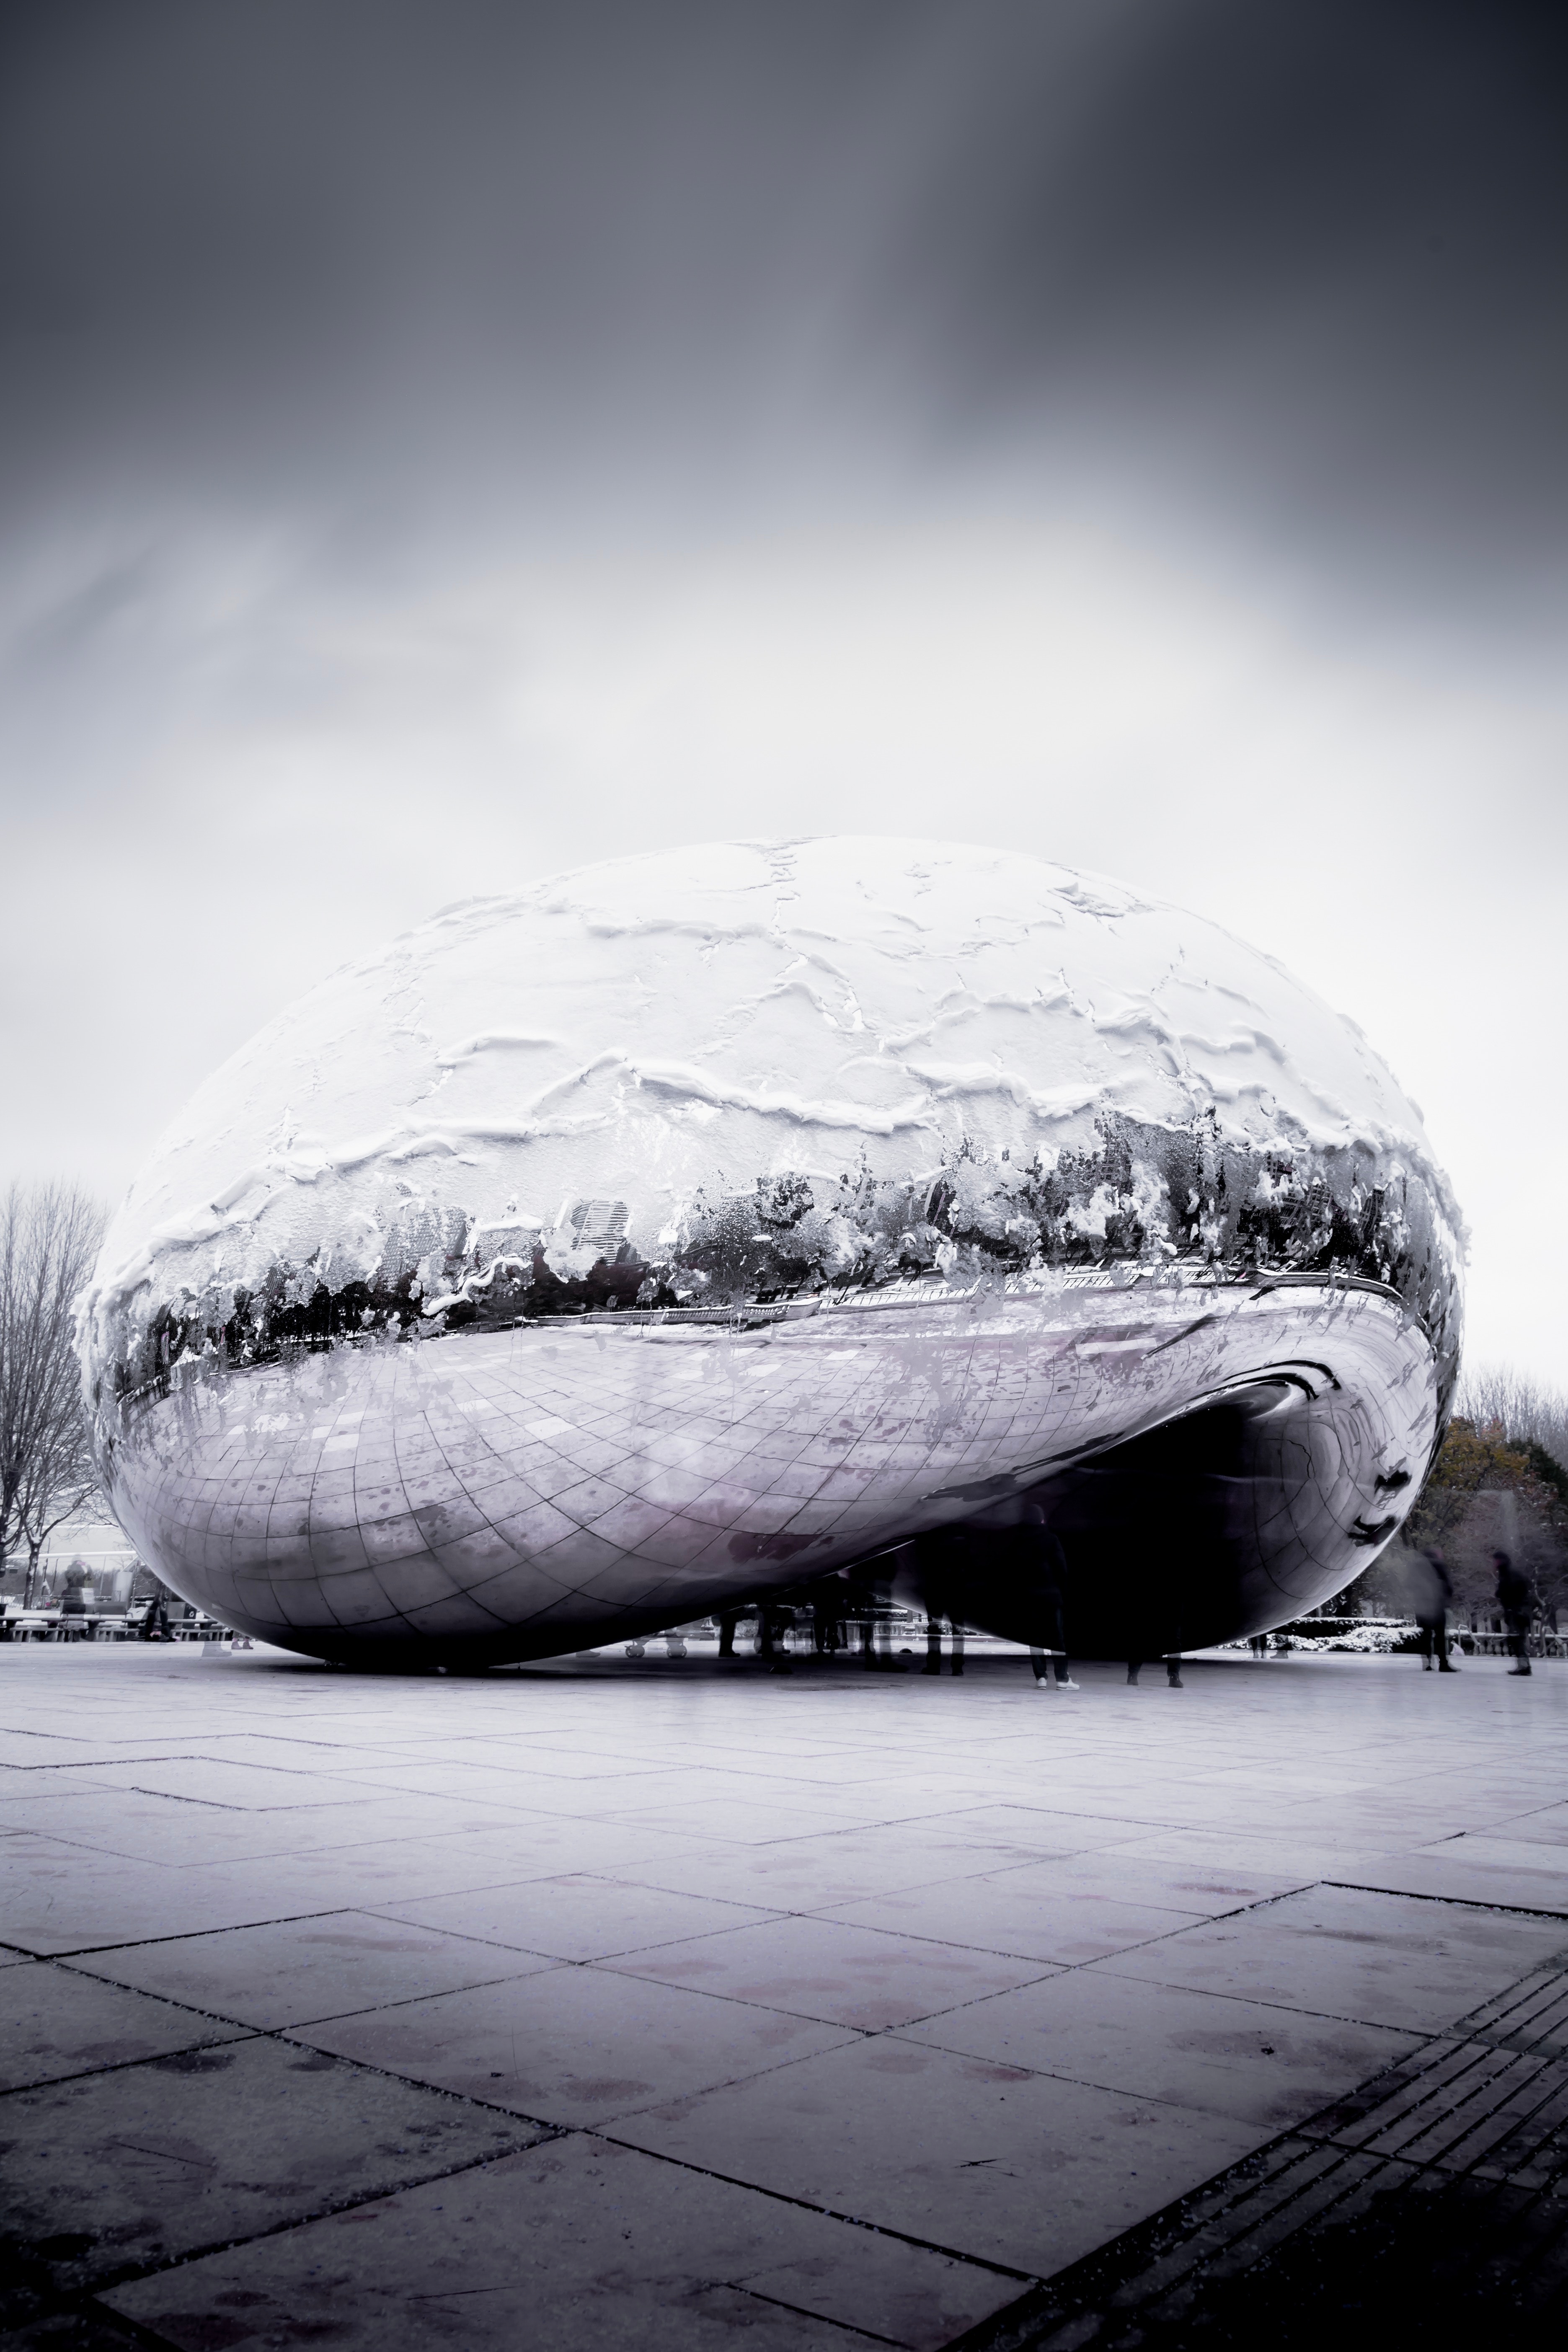
white, black, sky, black and white, monochrome, cloud, monochrome photography, water, tree, photography, rock, atmosphere, architecture, mouth, stock photography, ice, automotive tire, winter, snow, style, world